Crissay-sur-Manse

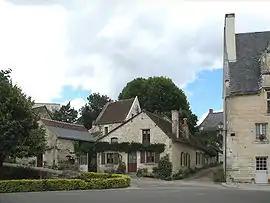
A view within Crissay-sur-Manse

Crissay-sur-Manse is a commune in the Indre-et-Loire department in central France. It is a member of Les Plus Beaux Villages de France (The Most Beautiful Villages of France) Association. The houses are made from white limestone, with mullioned windows. The village is located on the Manse river.